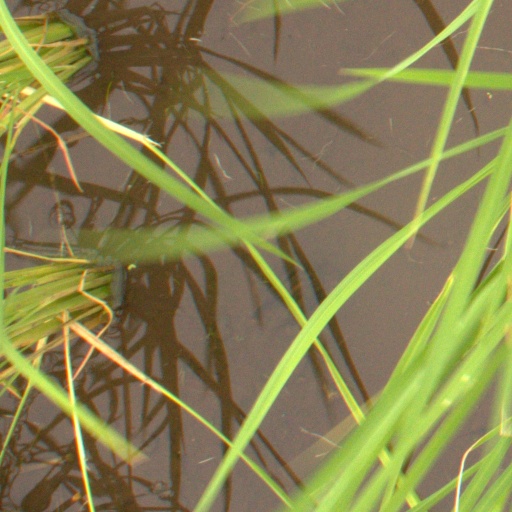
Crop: rice